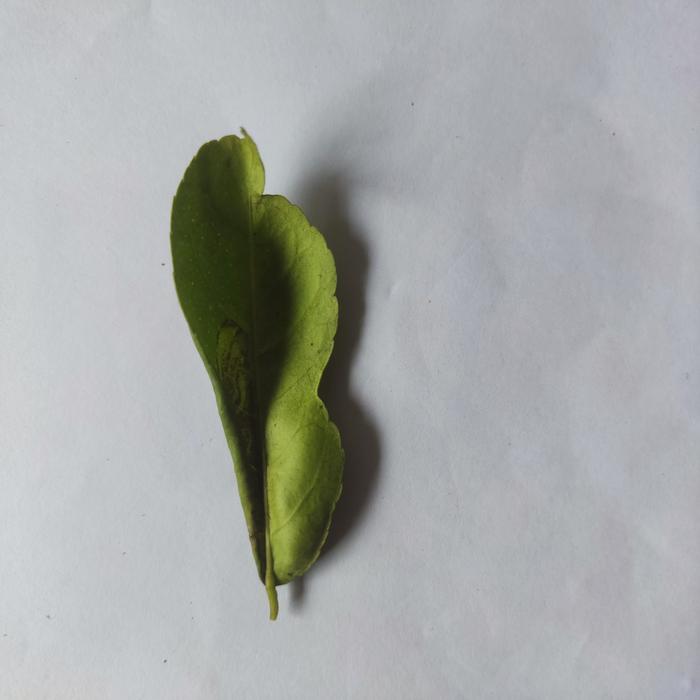
Crop: Lemon
Leaf condition: Leaf_Curl